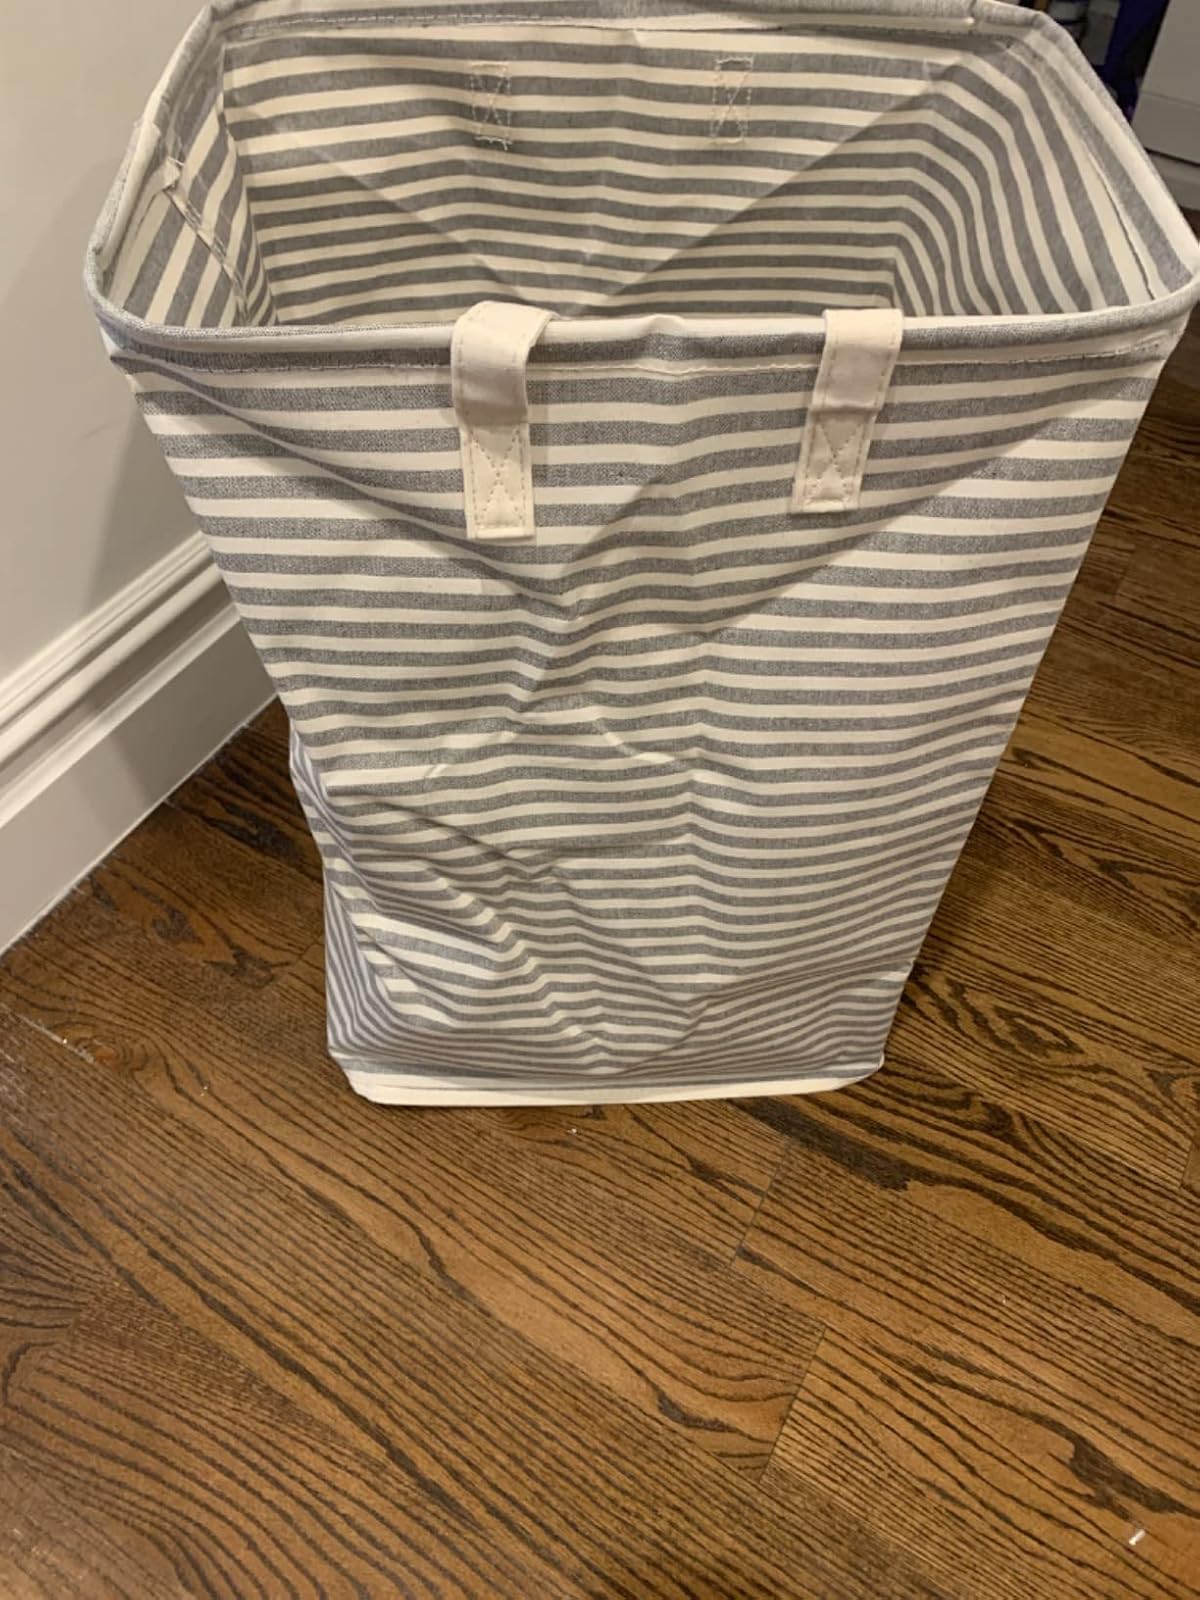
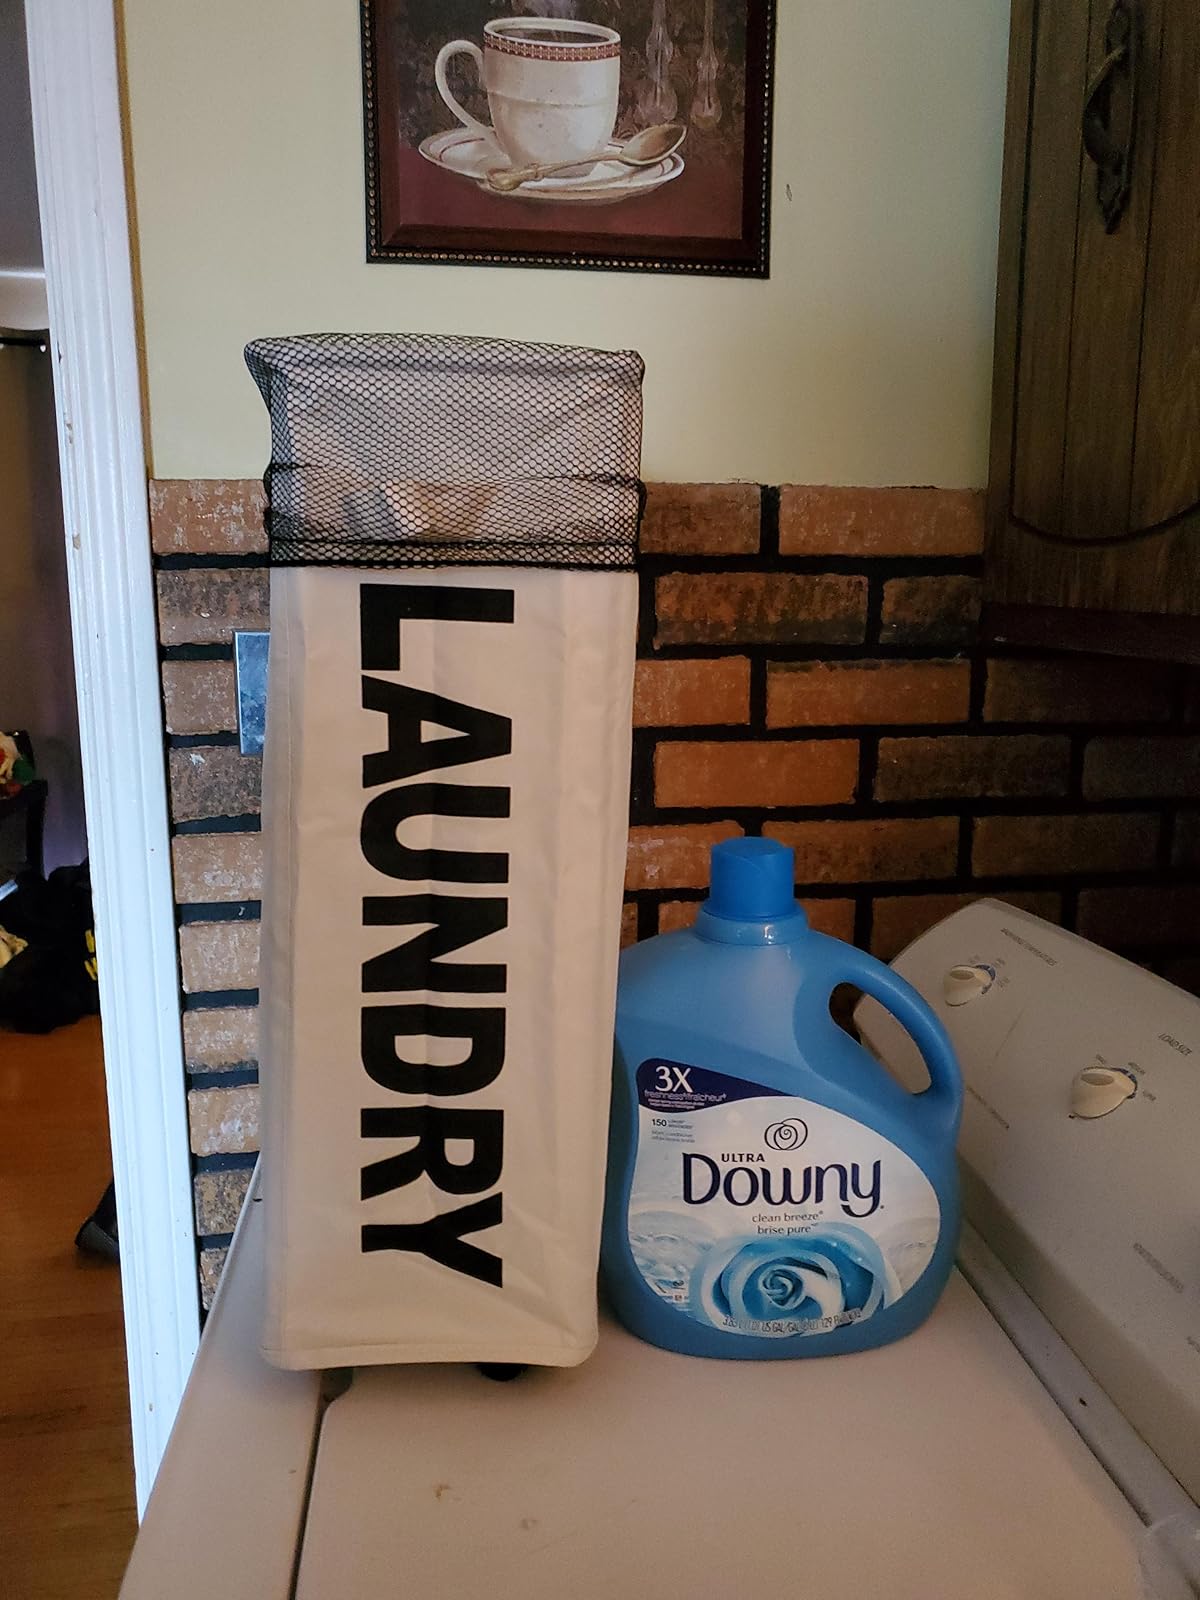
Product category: items_hamper
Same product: no